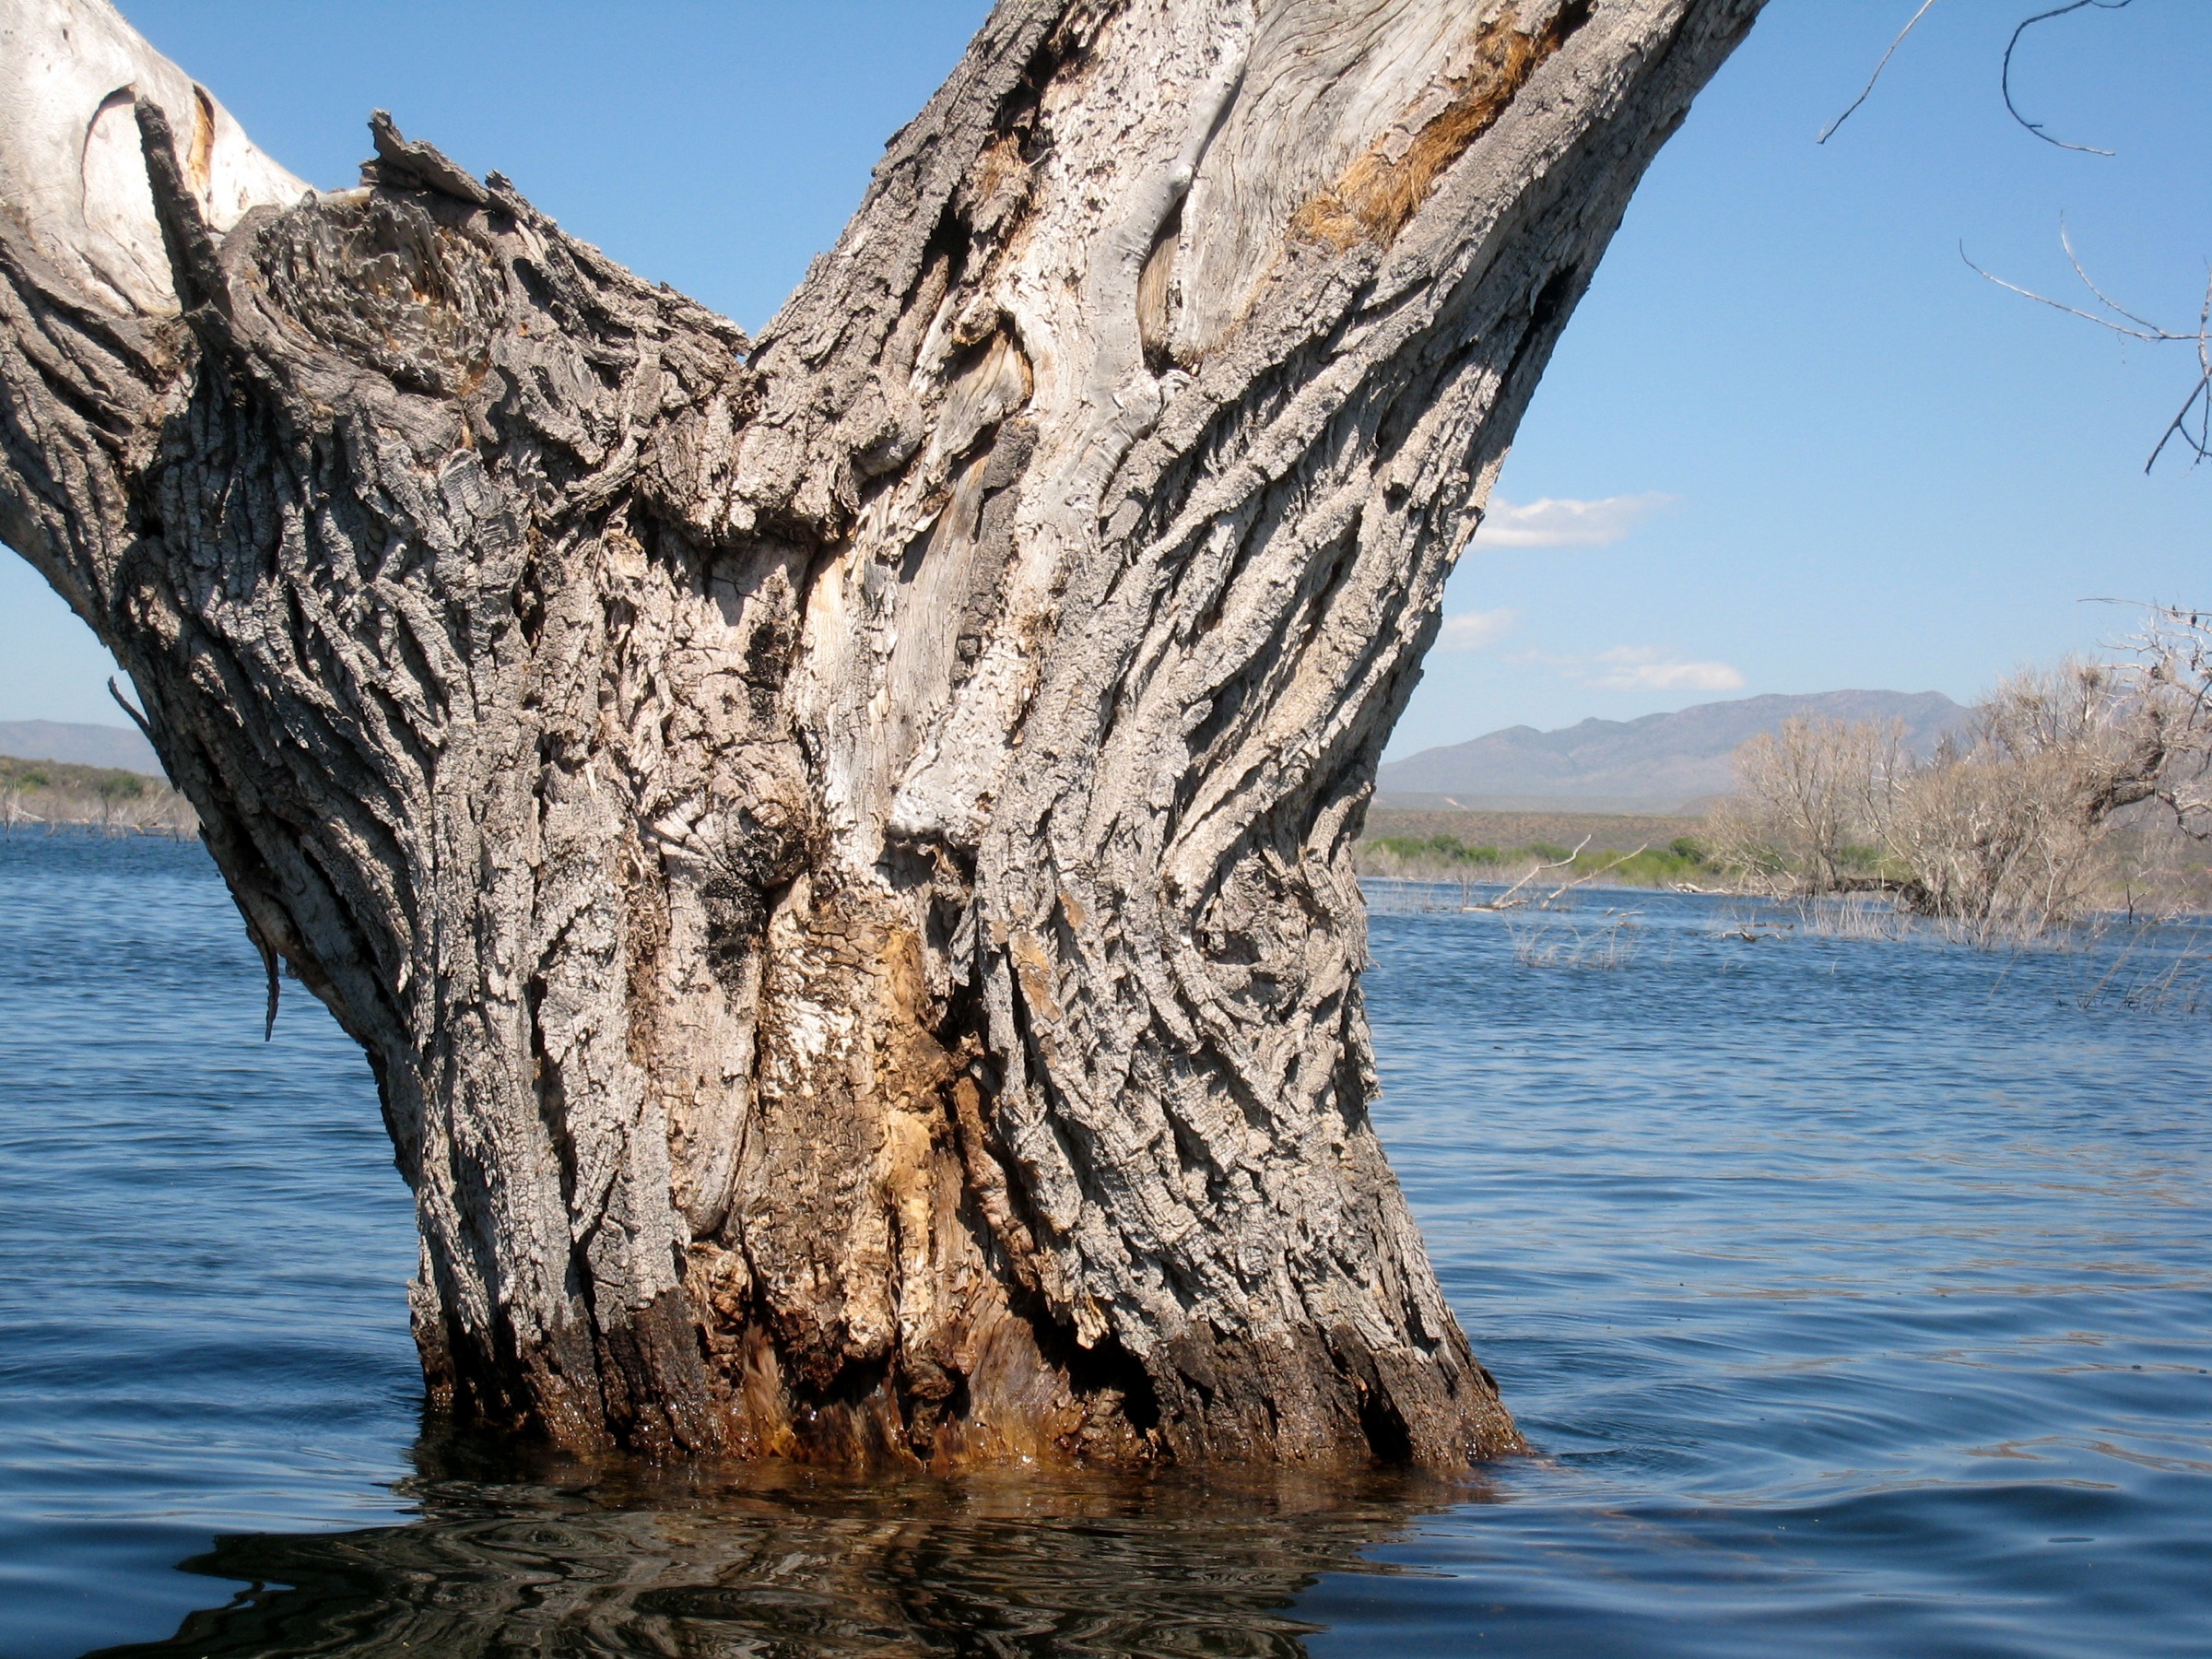
sea, coast, tree, nature, rock, wood, shore, lake, formation, cliff, bay, stack, kayak, terrain, arizona, geology, cape, natural arch, woody plant